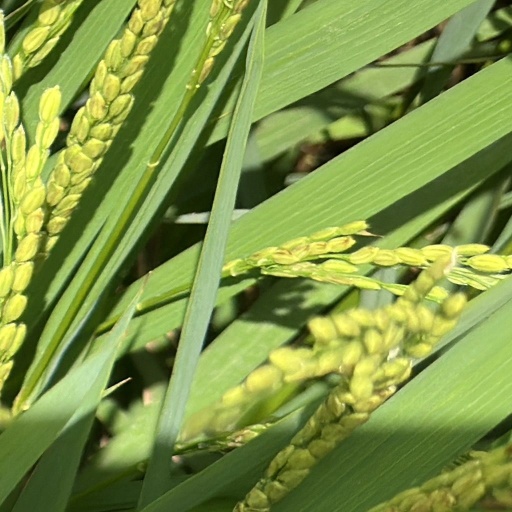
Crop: rice